Tree of life

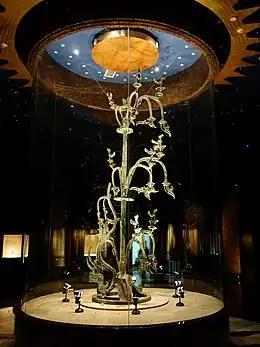
Bronze Tree with birds, flowers, and ornaments from Sanxingdui

The Assyrian tree of life was represented by a series of nodes and crisscrossing lines. It was apparently an important religious symbol, often attended to in Assyrian palace reliefs by human or eagle-headed winged genies, or the King, and blessed or fertilized with bucket and cone. Assyriologists have not reached consensus as to the meaning of this symbol. The name "Tree of Life" has been attributed to it by modern scholarship; it is not used in the Assyrian sources. In fact, no textual evidence pertaining to the symbol is known to exist.